Nasi lemak

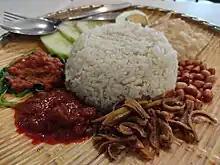
Malaccan "nasi lemak kangkung"

Also known as "nasi lemak kuning" ("yellow nasi lemak"), or "nasi lemak royale", this version is prevalent around parts of northern Kedah, especially in Alor Setar, as well as in the state of Perlis. The rice is yellow in colour and commonly eaten with curries.